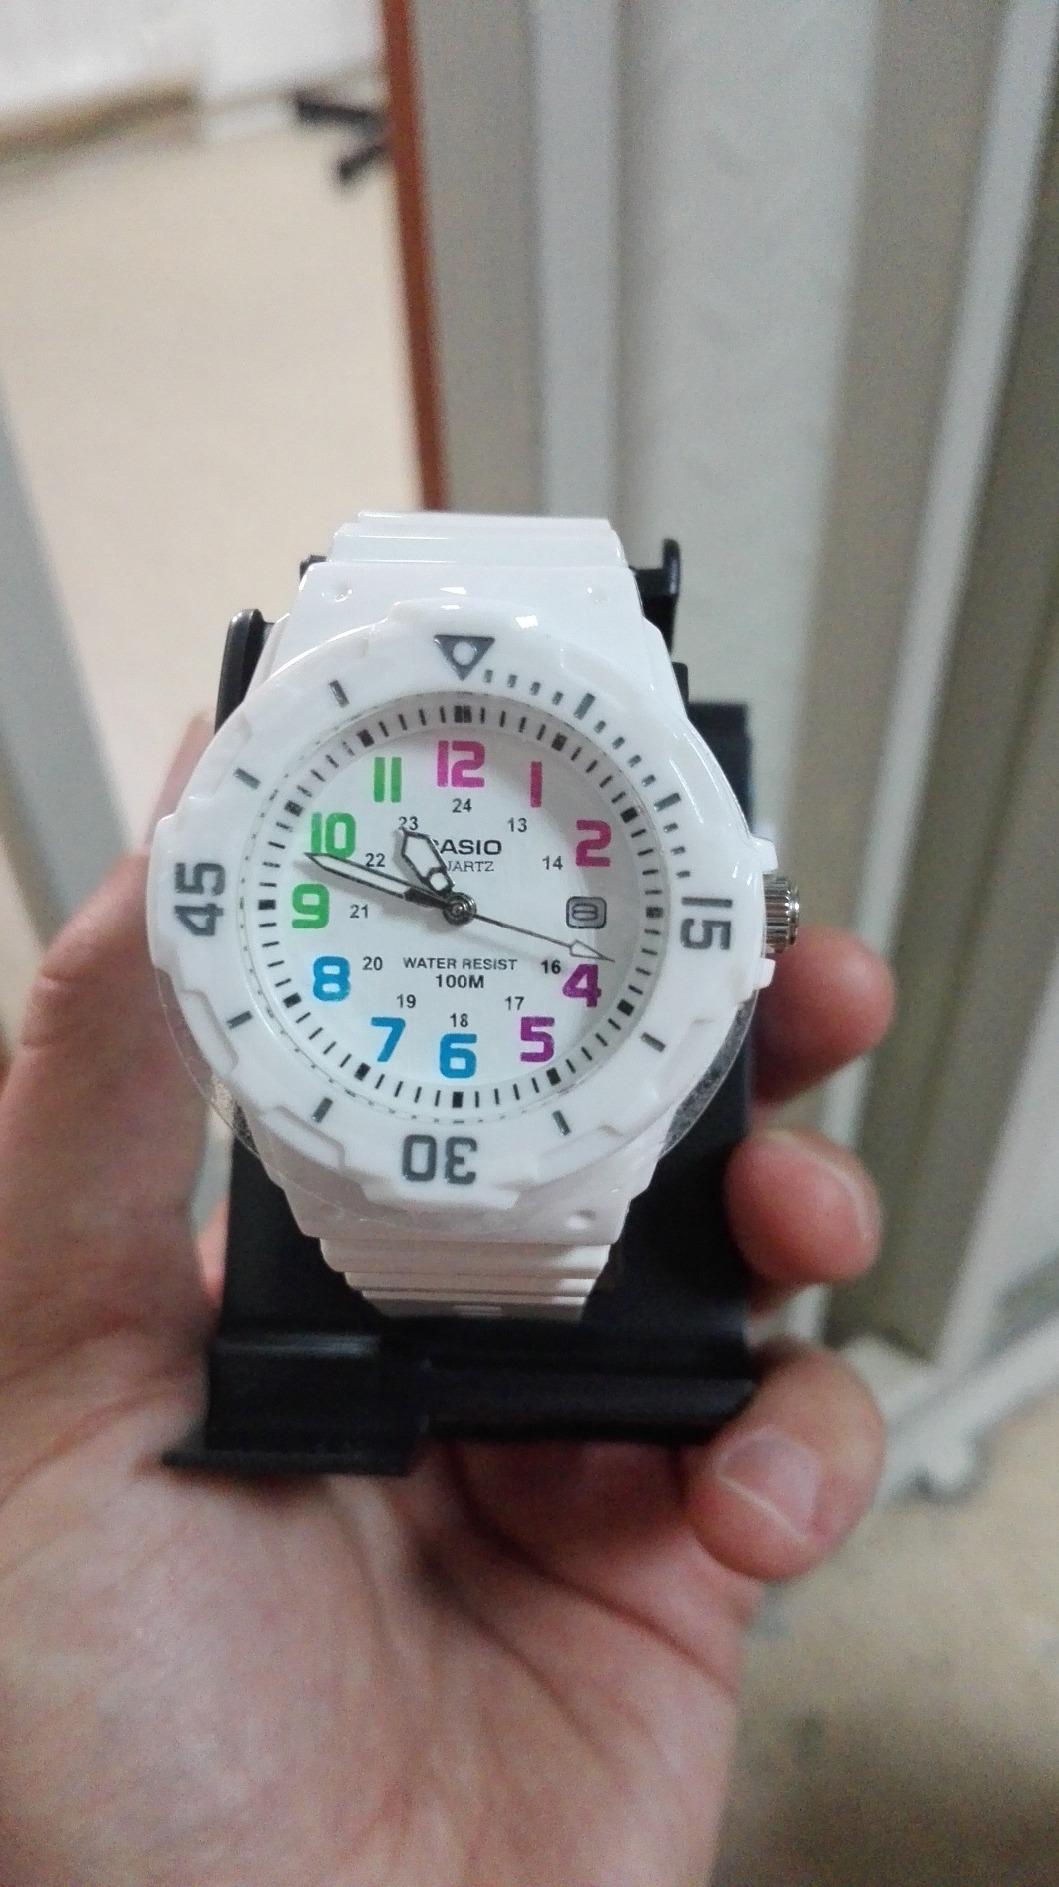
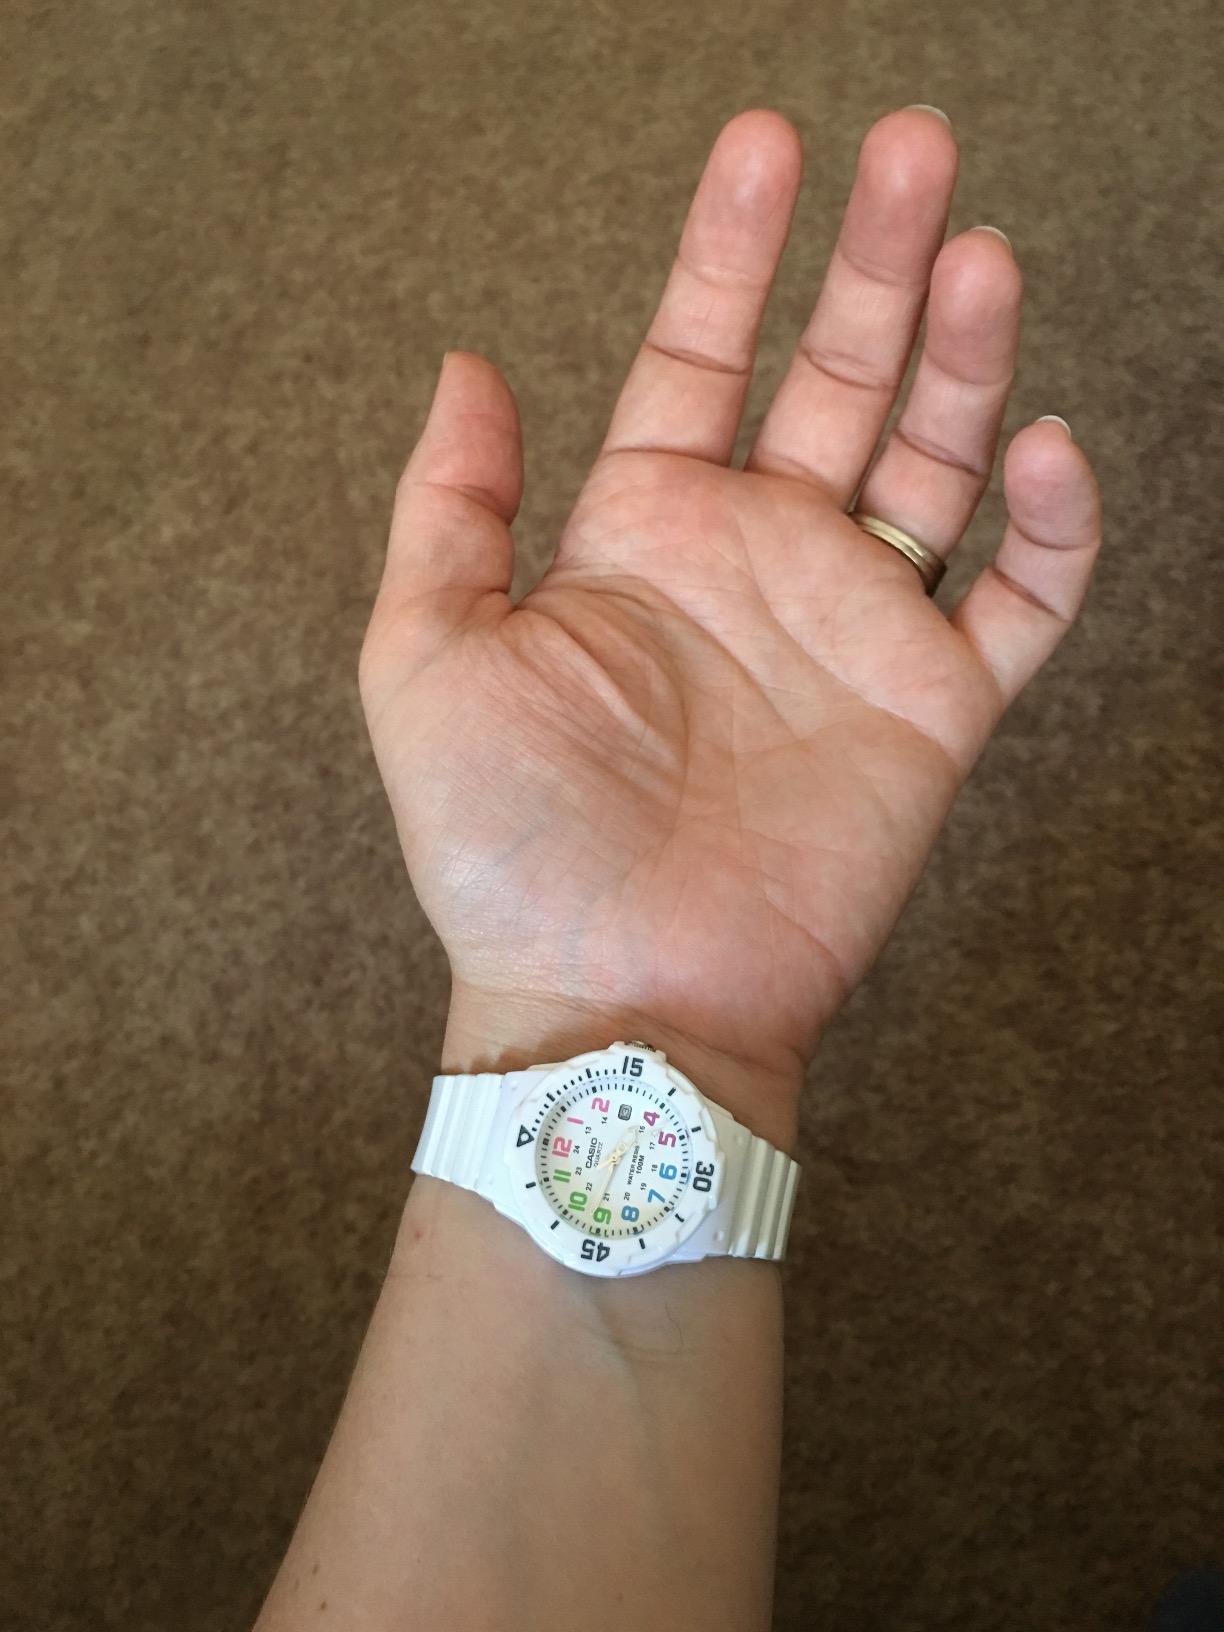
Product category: accessories_watch
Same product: yes